List of Game & Watch games

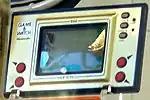
"Egg"

Helmet, originally released as Headache in the United Kingdom, was released in the "Gold" series on February 21, 1981. It is a single-screen single-player game.